Tunnel (2014 film)

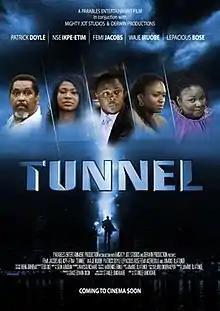

Tunnel is a 2014 Nigerian drama film directed by Stanlee Ohikhuare and starring Nse Ikpe Etim, Femi Jacobs, Waje Iruobe and Lepacious Bose. The film tells a story on the life and struggles of a young pastor and his journey to ultimate fulfillment.